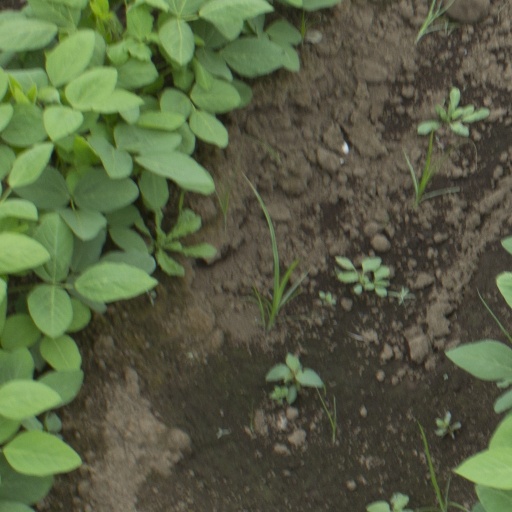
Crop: soybean